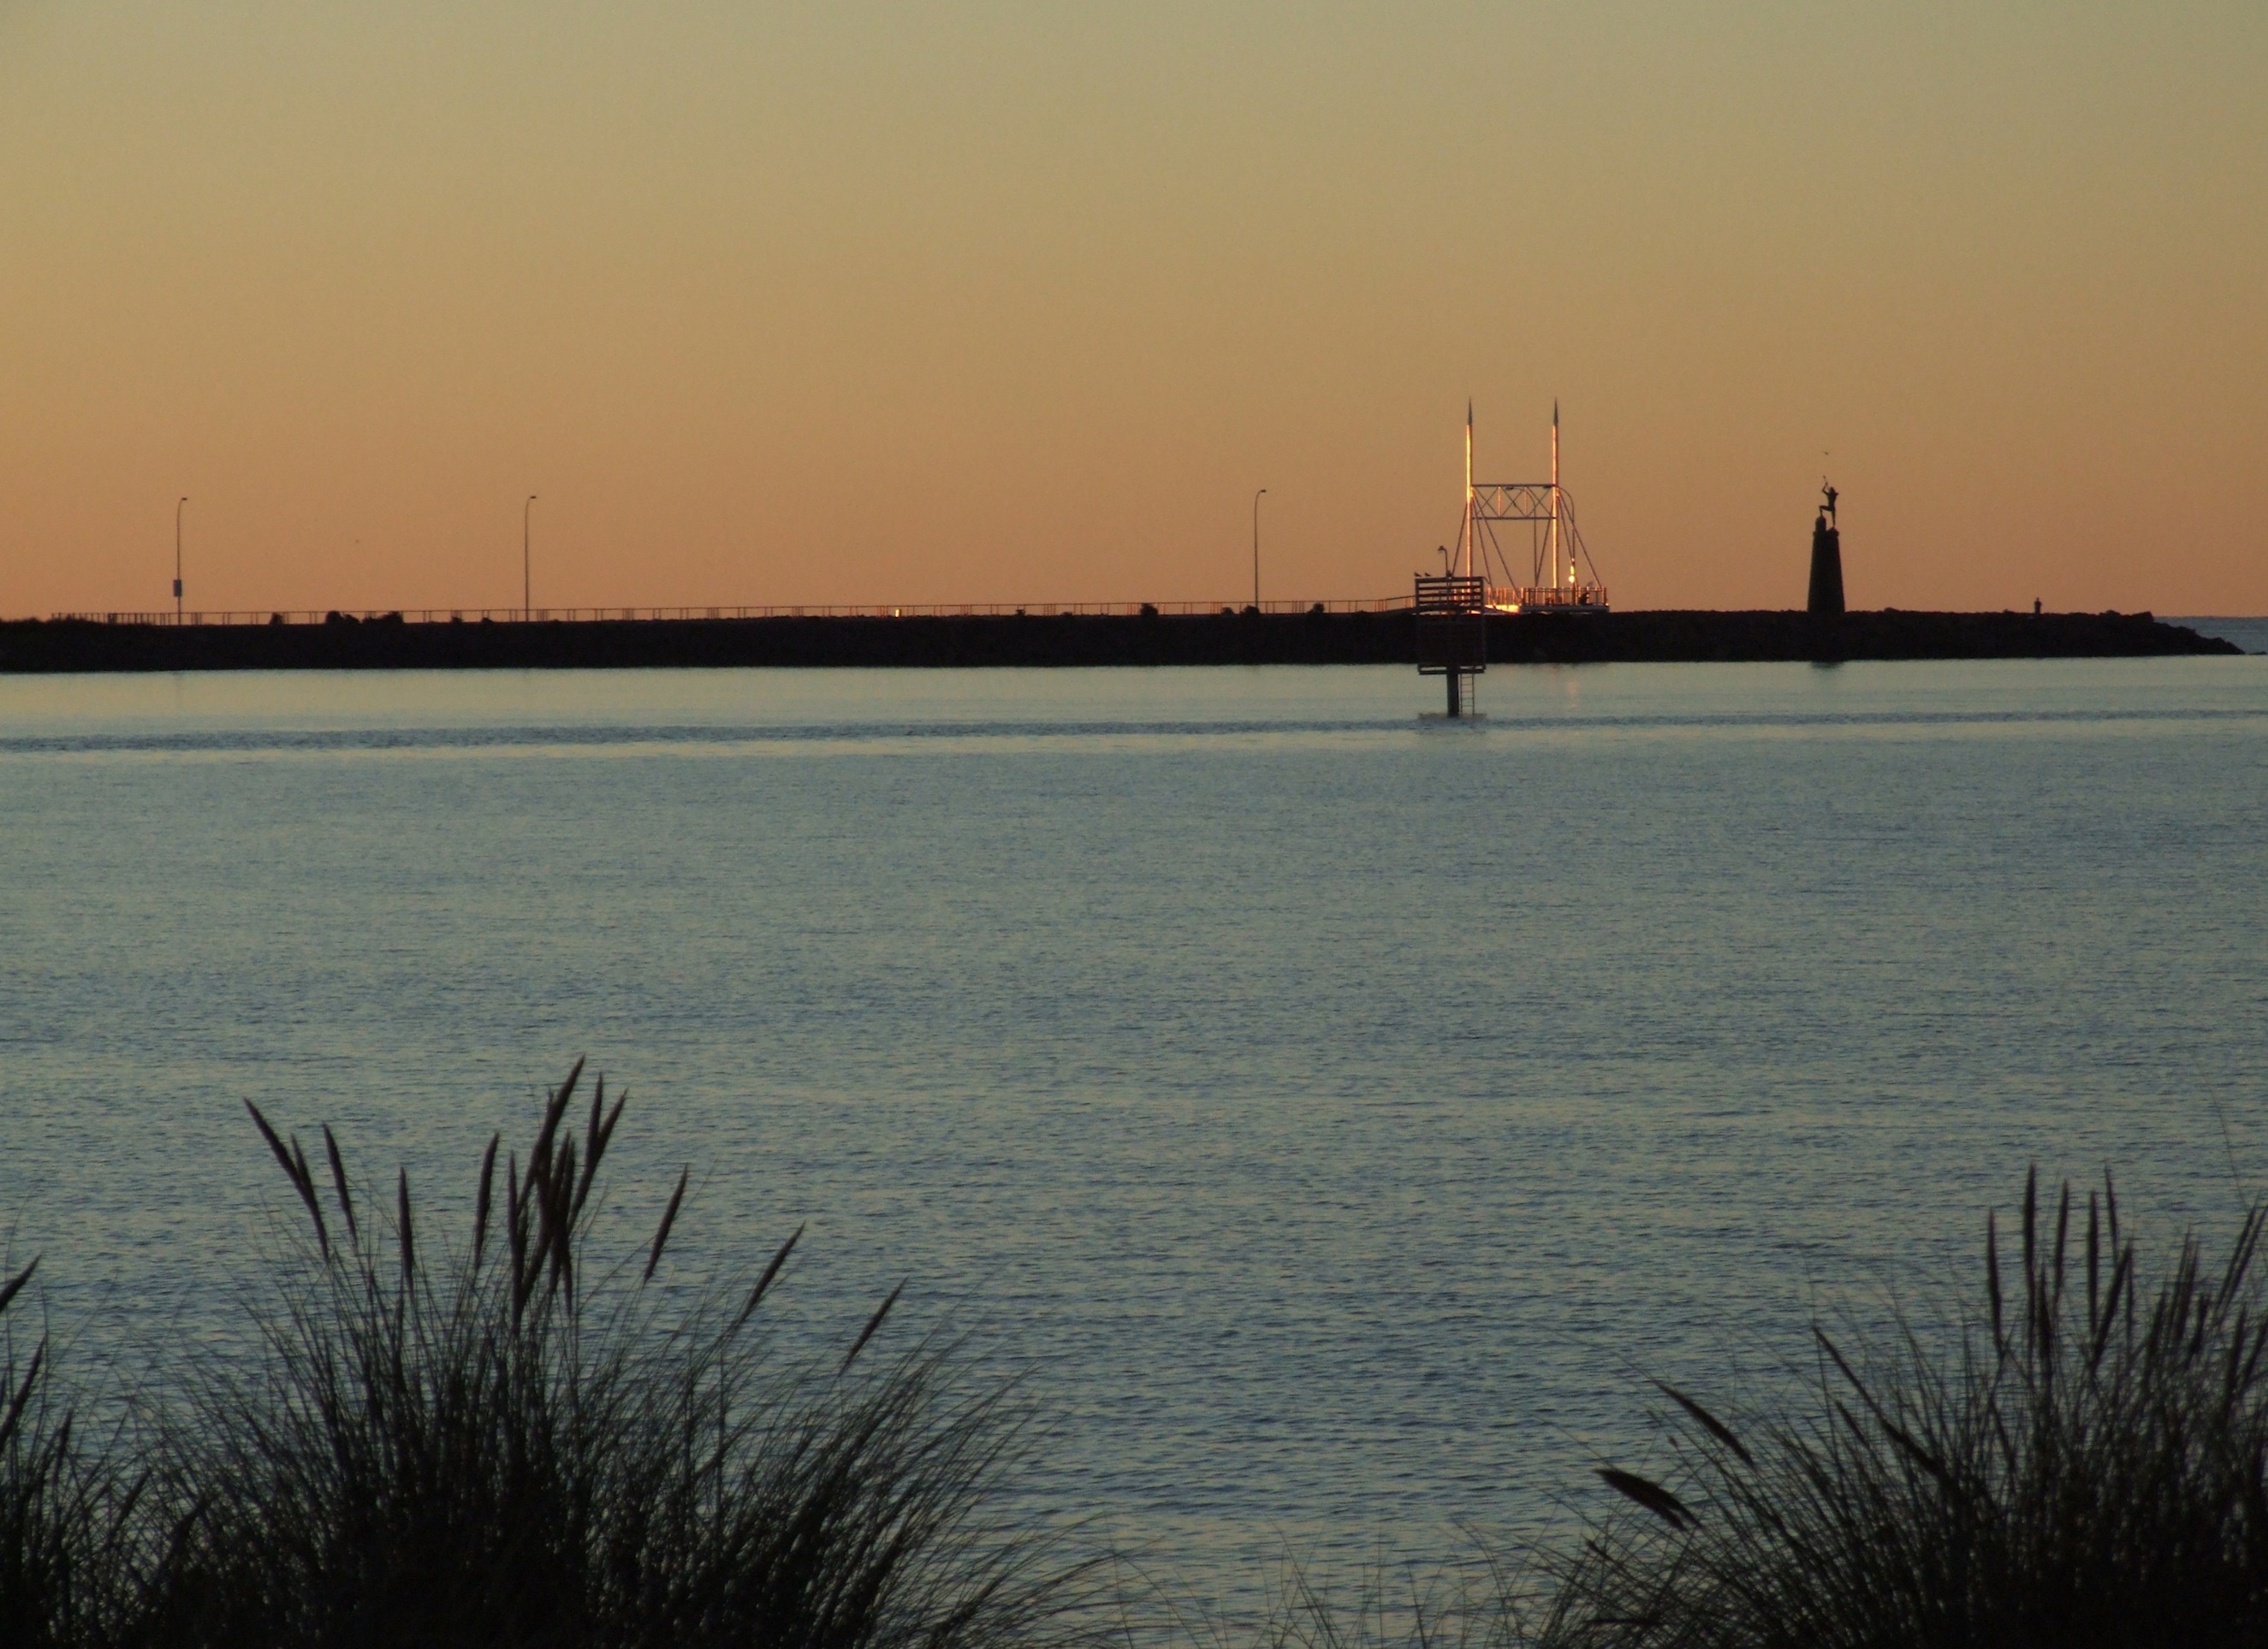
beach, landscape, sea, coast, water, ocean, horizon, sunrise, sunset, skyline, morning, shore, wave, dawn, river, dusk, evening, reflection, vehicle, tower, calm, bay, port, australia, devonport, gloaming, tasmania, devonport tasmania, atmospheric phenomenon